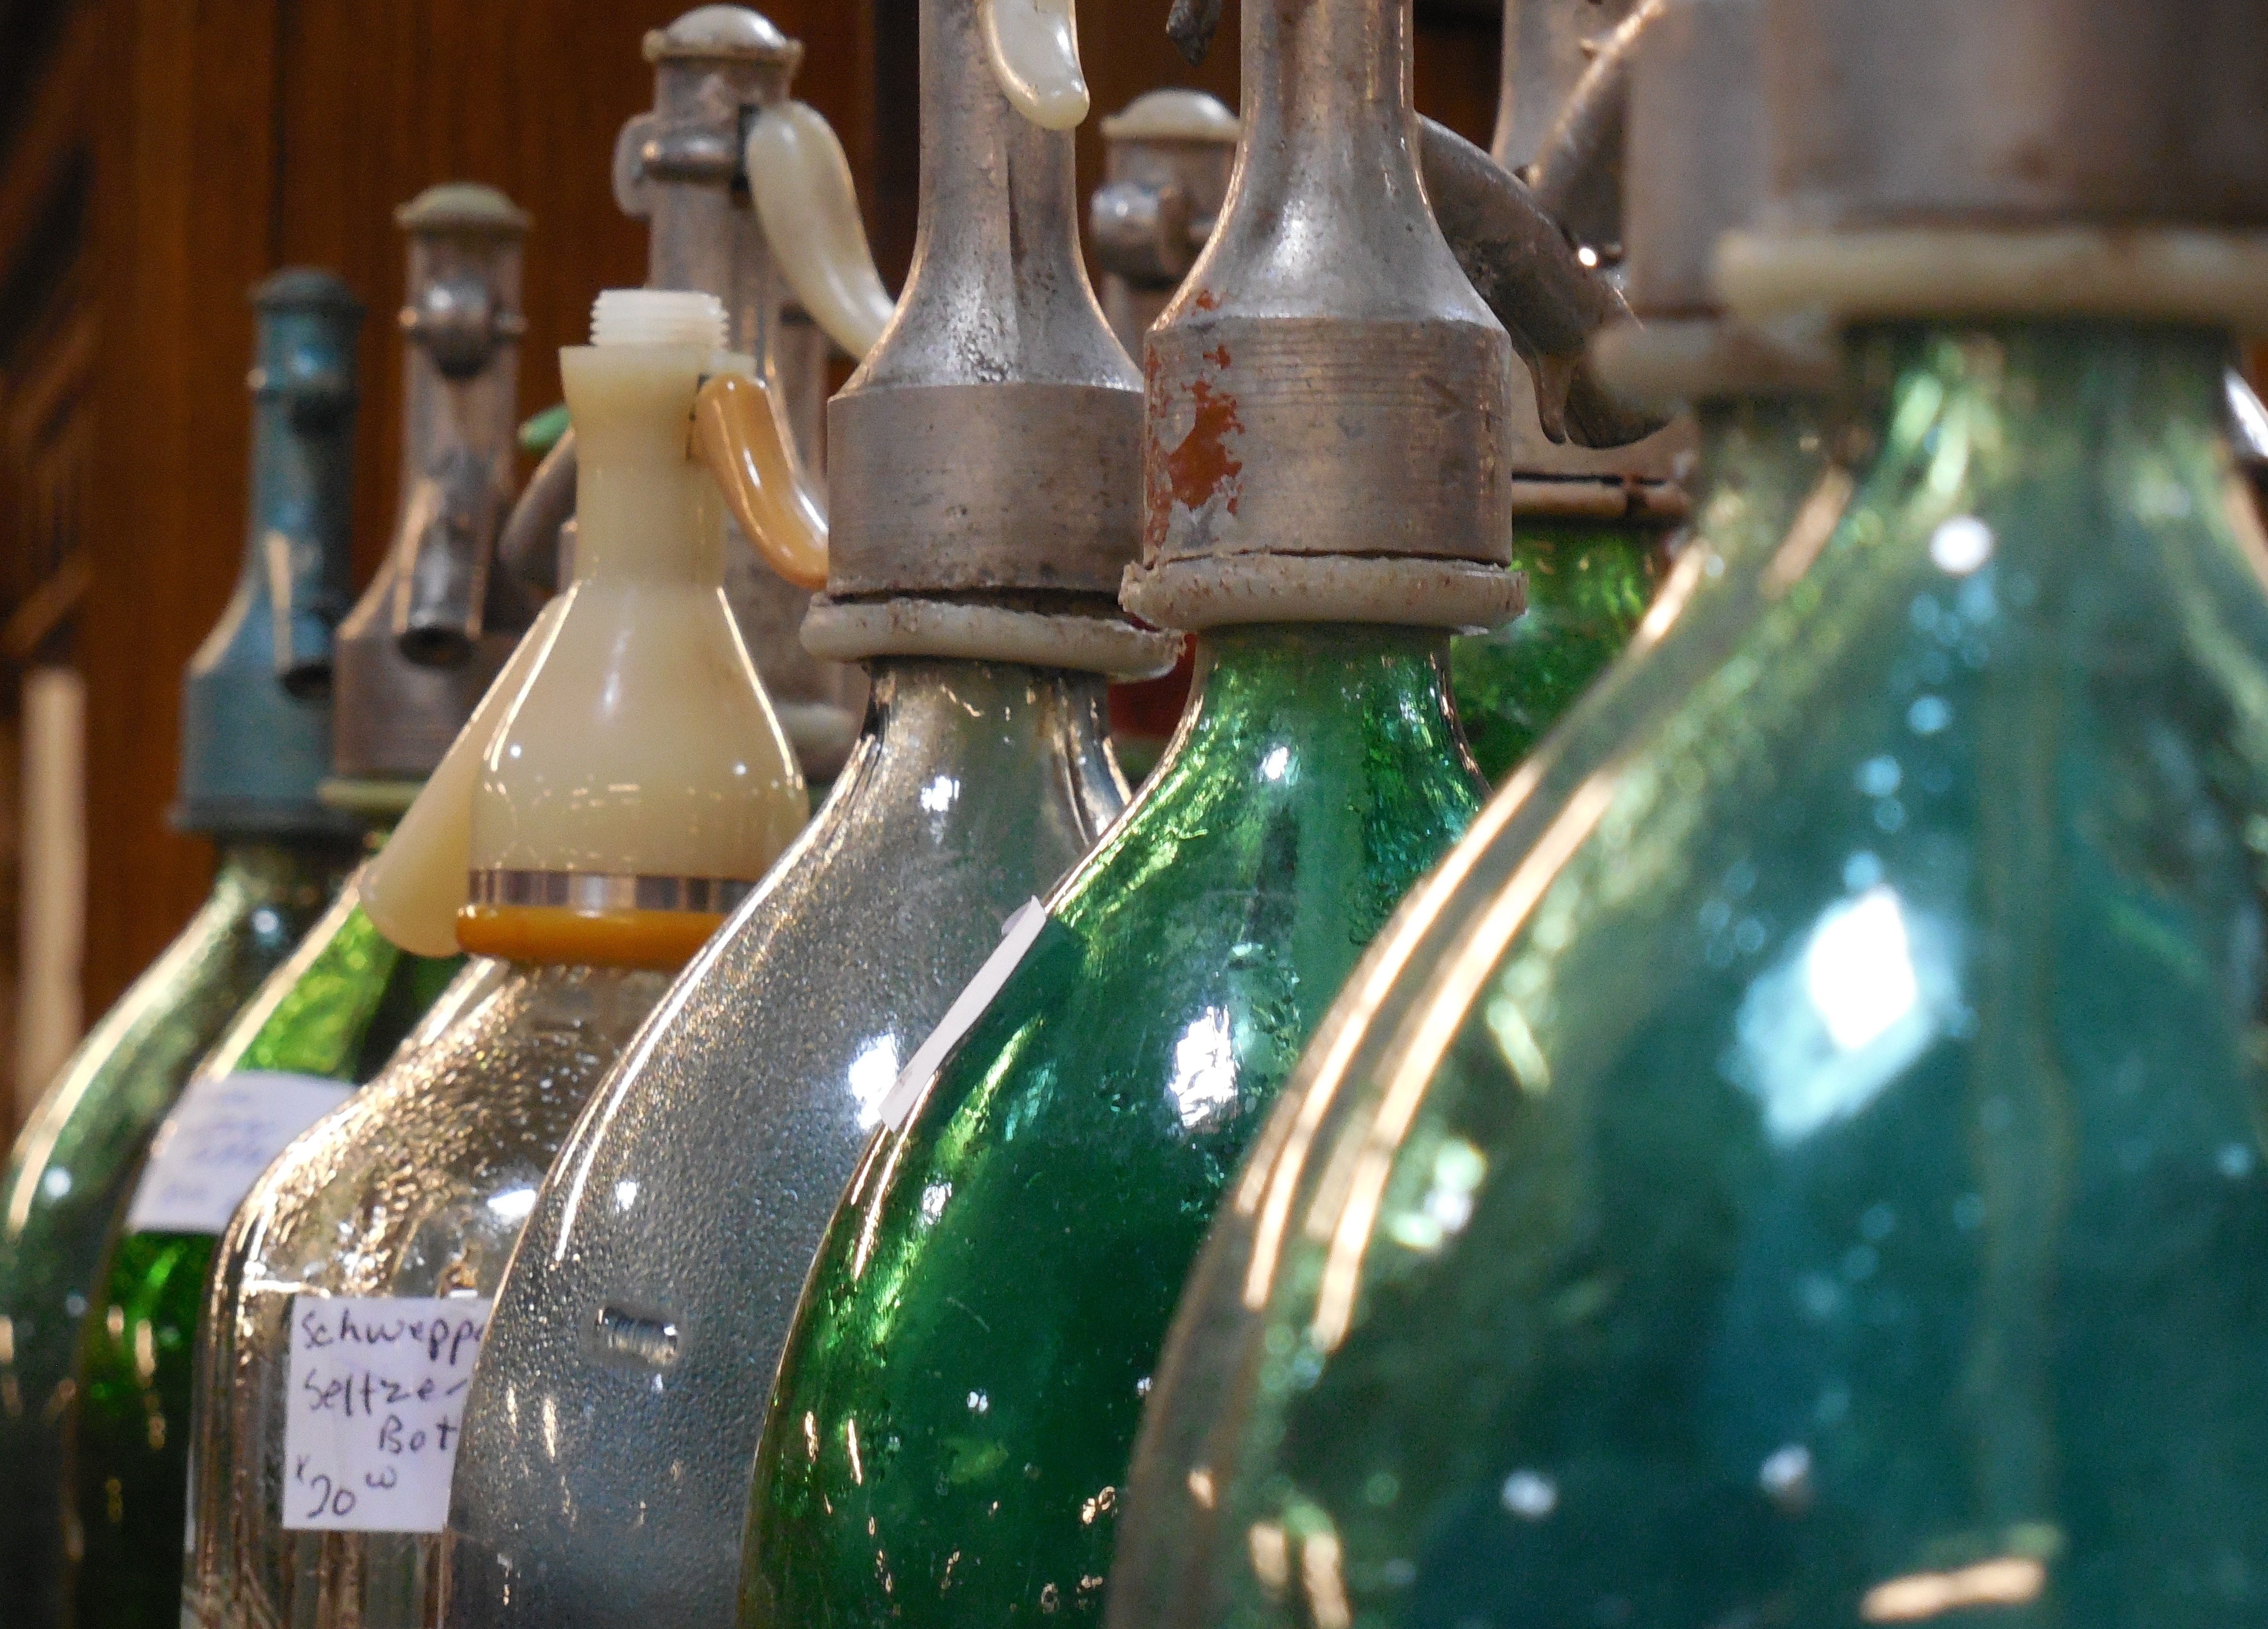
water, liquid, wine, white, vintage, glass, restaurant, old, bar, celebration, food, green, red, menu, fresh, beverage, drink, bottle, beer, alcohol, cocktail, transparent, design, party, event, winery, alcoholic beverage, man made object, distilled beverage, drinkware